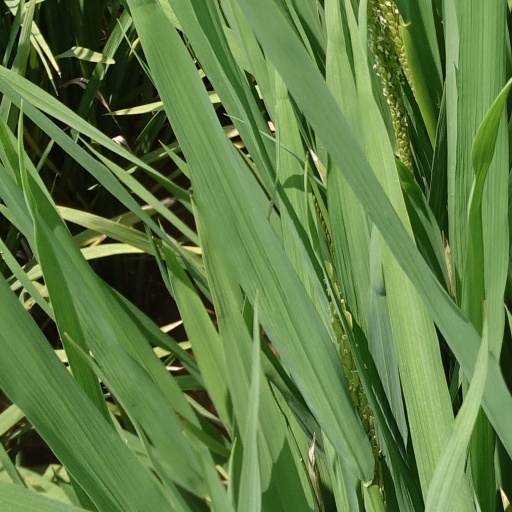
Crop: rice